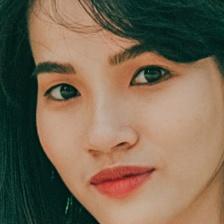
Label: faces